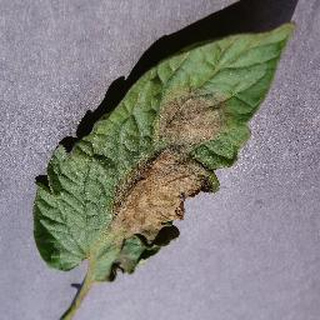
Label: tomato_late_blight